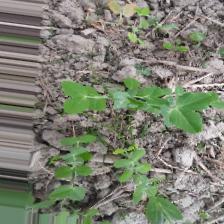
Label: Normal